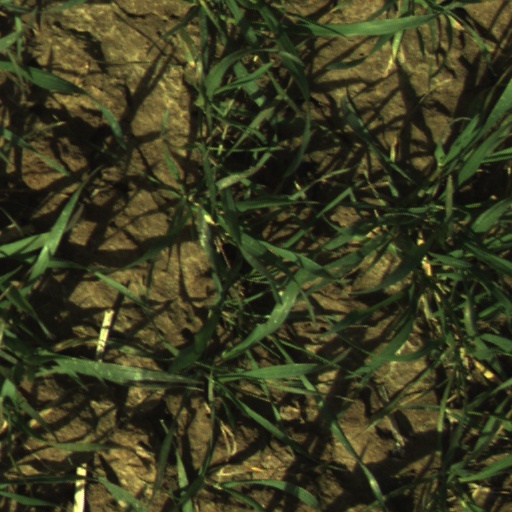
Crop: wheat